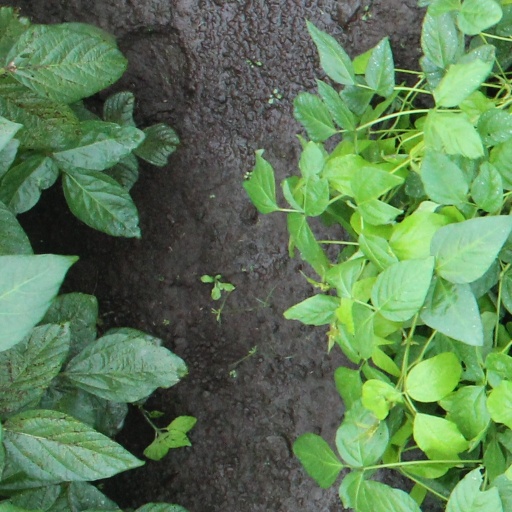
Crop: soybean